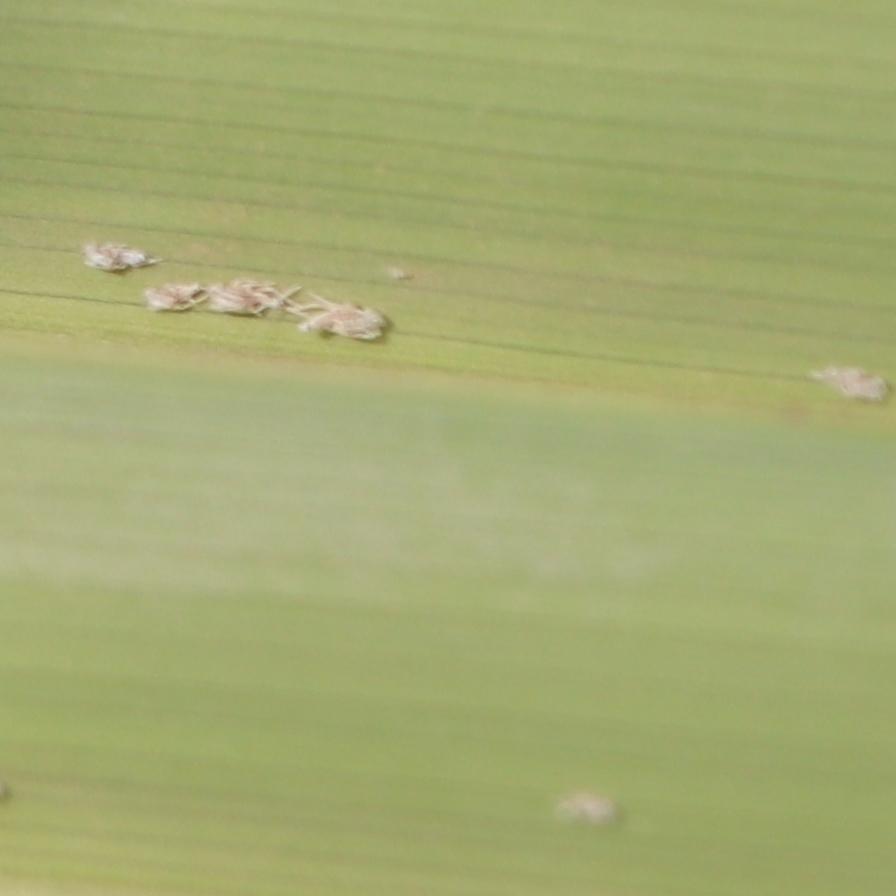
Label: Bug